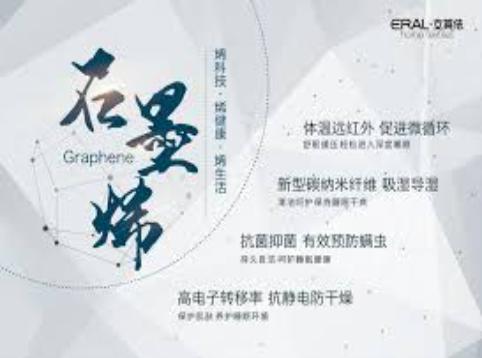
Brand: ERAL
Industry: Clothes